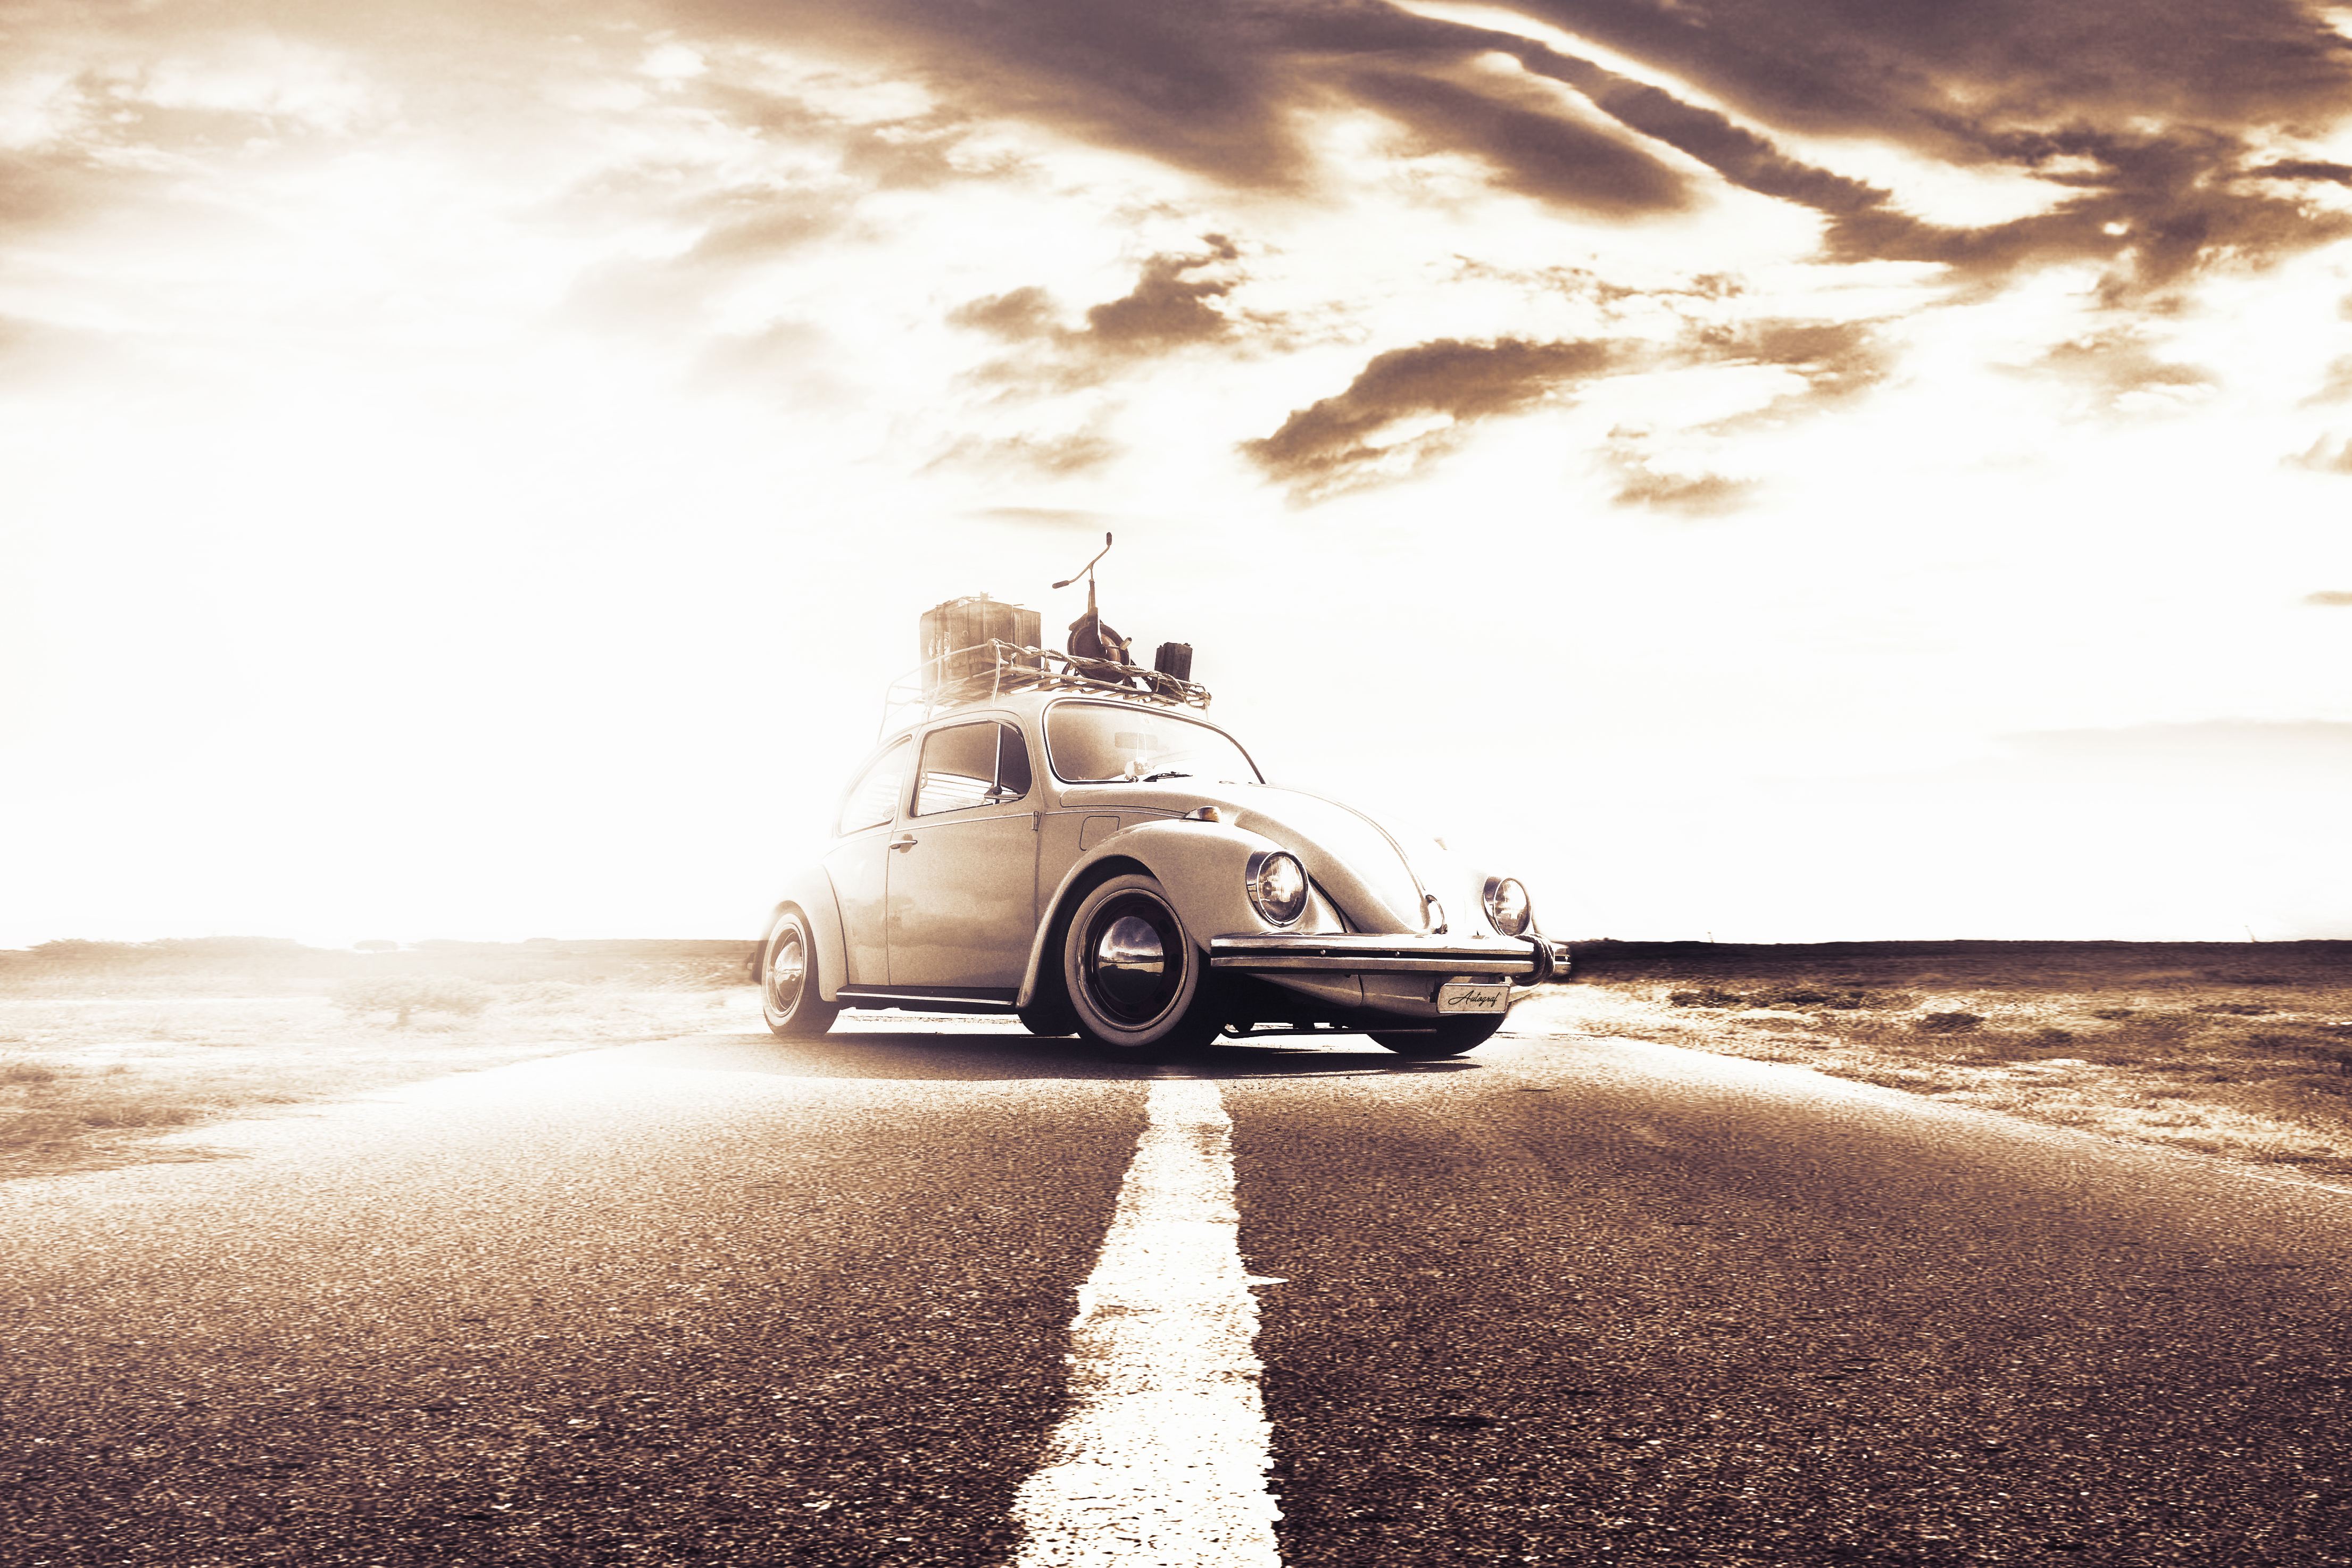
car, motor vehicle, vehicle, classic, vintage car, automotive design, classic car, landscape, antique car, wheel, mid size car, city car, photography, road, compact car, rolling, road trip, subcompact car, volkswagen beetle, sedan, asphalt, coupe